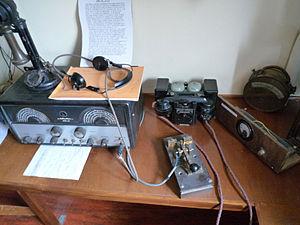
Bletchley Park est un domaine situé dans la ville de Bletchley, dans le Buckinghamshire, dans le centre de l'Angleterre, et géré par le Bletchley Park Trust, en tant que site historique. Ce site abrite actuellement le musée de Bletchley Park : « The National Museum of Computing », des bureaux d'entreprises et plusieurs attractions.